The Minotaur (opera)

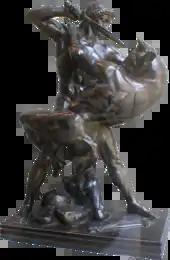
"Theseus and the Minotaur", bronze by Antoine-Louis Barye (1840)

From the programme notes:The Minotaur does not fully comprehend the duality of his physical nature as half-bull, half-man; only in sleep and, ultimately, in death does his human side become evident. Ariadne hopes that, with the help of the Oracle, she will enable Theseus to find a way out of the labyrinth should he survive his encounter with the Minotaur. She believes she can persuade Theseus to take her back with him to Athens. Both see the Minotaur as scapegoat and deliverance.